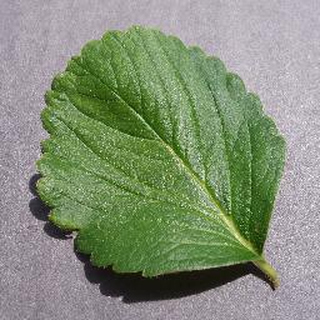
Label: healthy_strawberry